Hancock, Michigan

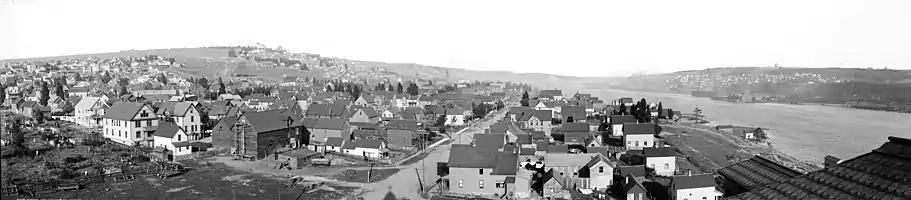

In 1906, the Scott Hotel, adjacent to the previously erected Kerredge Theater, was built and named after the prominent city businessman and mayor Archibald J. Scott. The Scott Hotel was constructed as a symbol of Hancock's size and importance. In 1906, the Hancock Mine expanded its operations and sank the No. 2 vertical shaft. In 1913, the Scott Hotel was host to the high-profile kidnapping, shooting, and beating of Western Federation of Miners President Charles Moyer and his bodyguard Charles Tanner at the hands of members of the local Citizens' Alliance in the Keweenaw and Houghton County Sheriff's Department. This was in response to his pleas to Governor Woodbridge N. Ferris and President Woodrow Wilson for proper investigations into the Italian Hall Disaster. The kidnapping, beating, and subsequent "deportation" to Chicago by officials of the area has cemented its place in local memory.